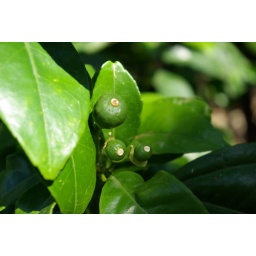
Orange tree by the Mulberry less fruit than the other one but still well endowed.